Rosny, Tasmania

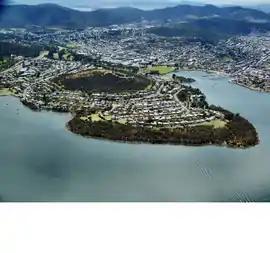
Aerial image of Rosny and Rosny Hill Nature Recreation Area

Rosny is a suburb of the City of Clarence, part of the greater Hobart area, Tasmania, Australia. It is located on the eastern shore of the Derwent River, between the suburbs of Montagu Bay and Rosny Park, approximately 4 kilometres from Hobart's centre. Rosny is the residential part of its commercial namesake Rosny Park.